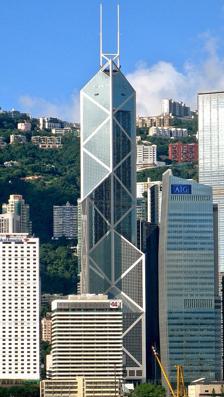
Building: Bank of China Tower (Hong Kong)
Country: China
Year built: 1990
Supertall skyscraper in Central, Hong Kong Not to be confused with Bank of China Building (Hong Kong) . Bank of China Tower 中銀大廈 General information Status Completed Type Commercial offices Location 1 Garden Road Central , Hong Kong Coordinates 22°16′45″N 114°09′41″E / 22.27917°N 114.16139°E / 22.27917; 114.16139 Construction started 18 April 1985 ; 39 years ago ( 1985-04-18 ) Completed 1990 ; 35 years ago ( 1990 ) Opening 17 May 1990 ; 34 years ago ( 1990-05-17 ) Height Architectural 367.4 m (1,205.4 ft) Antenna spire 52.4 m (172 ft) Roof 315 m (1,033.5 ft) Top floor 288.3 m (945.9 ft) Technical details Floor count 72 (+4 basement floors) Floor area 135,000 m 2 (1,450,000 sq ft) Lifts/elevators 49 Design and construction Architect(s) I. M. Pei & Partners Sherman Kung & Associates Architects Ltd. Thomas Boada S.L. Engineer Jaros, Baum & Bolles (MEP Design) Structural engineer Leslie E. Robertson Associates RLLP Main contractor HKC (Holdings) Ltd Kumagai HK References Bank of China Tower Traditional Chinese 中銀大廈 Simplified Chinese 中银大厦 Cantonese Yale Jūngngán Daaihhah Transcriptions Standard Mandarin Hanyu Pinyin Zhōngyín Dàshà Yue: Cantonese Yale Romanization Jūngngán Daaihhah Jyutping Zung1ngan2 Daai6haa6 IPA [tsʊŋ˥.ŋɐn˧˥ taj˨.ha˨] The Bank of China Tower ( BOC Tower ) is a skyscraper located in Central , Hong Kong . Located at 1 Garden Road on Hong Kong Island , the tower houses the headquarters of the Bank of China (Hong Kong) Limited . One of the most recognisable landmarks in Hong Kong, the building is notable for its distinct shape and design, consisting of triangular frameworks covered by glass curtain walls. The building was designed by Chinese-American architect I. M. Pei and L. C. Pei of I. M. Pei and Partners . At a height of 315 m (1,033.5 ft), reaching 367.4 m (1,205.4 ft) high including a 52.4 m (172 ft) spire, the building is the fourth tallest skyscraper in Hong Kong, after International Commerce Centre , Two International Finance Centre (2 IFC) and Central Plaza . It was the tallest building in Hong Kong and Asia from 1990 to 1992, and it was the first supertall skyscraper outside the United States, the first to break the 305 m (1,000 ft) mark. It was surpassed by Central Plaza on the same island in 1992. Construction began on 18 April 1985 on the former site of Murray House , and was completed five years later in 1990. Sporting a steel-column design, the building is accessible from the MTR's Central station . The building lies between Cotton Tree Drive and Garden Road . History Site The 6,700 m 2 (72,000 sq ft) site on which the building is constructed was formerly the location of Murray House . After its brick-by-brick relocation to Stanley , the site was sold by the Government for "only HK$1 billion" in August 1982 amidst growing concern over the future of Hong Kong in the run-up to the transfer of sovereignty . The building was initially built by the Hong Kong Branch of the Bank of China; its Garden Road entrance continues to display the name "Bank of China", rather than BOCHK. The top four and the bottom 19 stories are used by the Bank, while the other floors are leased out. Ownership has since been transferred to BOCHK, although the Bank of China has leased back several floors for use by its own operations in Hong Kong. Favouritism controversy The Government had apparently given preferential treatment to Chinese companies, and was again criticised for the apparent preferential treatment to the BOCHK. The price paid was half the amount of the 6,250 m 2 (67,274 sq ft) Admiralty II plot, for which the MTR Corporation paid HK$1.82 billion in cash. The BOC would make initial payment of $60 million, with the rest payable over 13 years at 6% interest. The announcement of the sale was also poorly handled, and a dive in business confidence ensued. The Hang Seng Index fell 80 points, and the HK$ lost 1.5% of its value the next day. Construction The Bank of China Building under construction in 1988 The tower was built by Japanese contractor Kumagai Gumi . Superstructure work began in May 1986. The tower is a steel-frame structure. The Tiananmen Square protests of 1989 interrupted publicity surrounding the building's design and construction. A press conference scheduled for 24 May 1989, two weeks before the incident, was intended to show off the building's "designer socialist furnishings", but was called off as the student demonstrations in Beijing escalated. The public relations firm that organised the conference explained to the South China Morning Post that "under the circumstances, it has been decided to stop any publicity to do with the Bank of China." Once developed, gross floor area was expected to be 100,000 m 2 (1,076,391 sq ft). The original project was intended for completion on the auspicious date of 8 August 1988. However, owing to project delays, groundbreaking took place in March 1985, almost two years late, with the completion also facing a nearly two-year delay. It was topped out in 1989, and occupied on 15 June 1990. Architecture Massing model showing the shape of the Bank of China Tower. The labels correspond to the number of 'X' shapes on each outward facing side. Designed by Pritzker Prize -winning architect I. M. Pei , the building is 315.0 m (1,033.5 ft) high with two masts reaching 367.4 m (1,205.4 ft) high. The 72-storey building is located near Central MTR station . This was the tallest building in Hong Kong and Asia from 1990 to 1992, the first building outside the United States to break the 305 m (1,000 ft) mark, and the first composite space frame high-rise building. That also means it was the tallest outside the United States from its completion year, 1990. It is now the fourth tallest skyscraper in Hong Kong, after International Commerce Centre , Two International Finance Centre and Central Plaza . A small observation deck on the 43rd floor of the building was once open to the public, but is now closed. The whole structure is supported by the four steel columns at the corners of the building, with the triangular frameworks transferring the weight of the structure onto these four columns. It is covered with glass curtain walls. Structural engineer Leslie E. Robertson , best known for his work on the Twin Towers of the original World Trade Center , provided the structural engineering design, while Jaros, Baum & Bolles was the mechanical, electrical and plumbing engineer. While its distinctive look makes it one of Hong Kong's most identifiable landmarks today, it was the source of some controversy at one time, as the bank is the only major building in Hong Kong to have bypassed the convention of consulting with feng shui masters on matters of design prior to construction. The building has been criticised by some practitioners of feng shui for its sharp edges and its negative symbolism by the numerous 'X' shapes in its original design, though Pei modified the design to some degree before construction following this feedback. The building's profile from some angles resembles that of a meat cleaver and it is sometimes referred to as a "vertical knife". This earned it the nickname 一把刀 ( yaat baa dou ) in Cantonese , literally meaning 'one knife'. Transport The Bank of China Tower can be accessed by the Mass Transit Railway (MTR) by walking through Chater Garden from Central station Exit J2. In popular culture In the 1988 film Police Story 2 , the building was shown during its construction In the 2012 film Battleship , the building is torn in half by a crashing alien spaceship and its spire falls into the streets of Hong Kong, killing many people. In Star Trek: Voyager , the building is used as the exterior of Starfleet Communications Research Center. The building is seen on the attraction It's a Small World at Hong Kong Disneyland . The building was featured in the film Transformers: Age of Extinction , where Bumblebee and Dinobot Strafe makes their final stand against the Decepticon drone Stinger. The building appears in Cardcaptor Sakura: The Movie for several scenes. The building was featured in the city-building games SimCity 3000 and SimCity 4 as a placeable landmark. The building was featured in the 2017 mobile game Theotown as a vanilla landmark. The building (renamed to Mortensen Electric) appears in the 2012 action-adventure video game Sleeping Dogs in the Central District. In the 2021 movie Godzilla vs. Kong , the building is featured prominently throughout the battle between Godzilla and Kong in Hong Kong. Despite being in close proximity to the battle, the tower is not destroyed and is still standing at the end of the battle. See also Bank of China Building , the old headquarters of the Bank of China List of tallest buildings in Hong Kong List of buildings and structures in Hong Kong List of tallest freestanding structures References